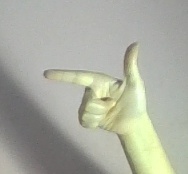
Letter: yaa